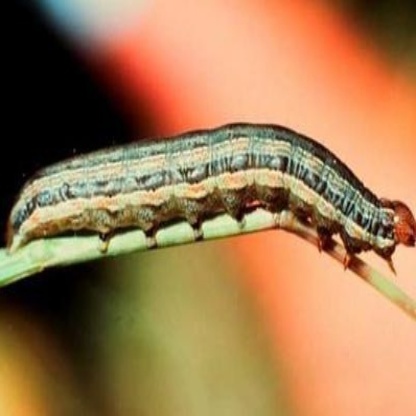
Nhãn: Sâu cuốn lá lớn ( Rice skipper)